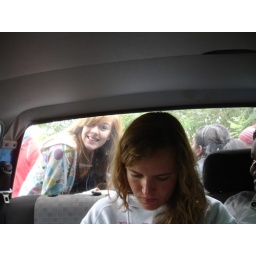
Rae in the truck bed and Laura in the car on the way to Kabokweni.